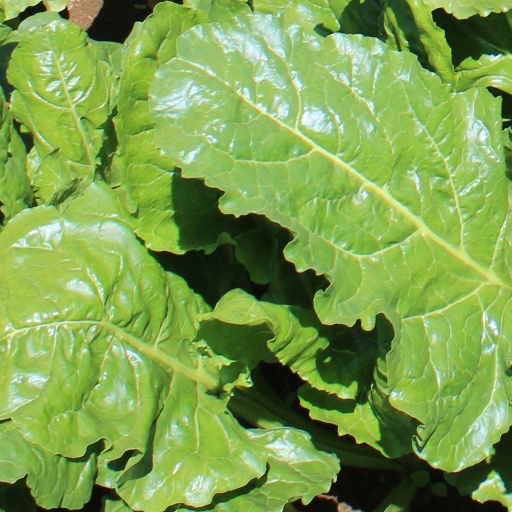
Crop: sugar beet